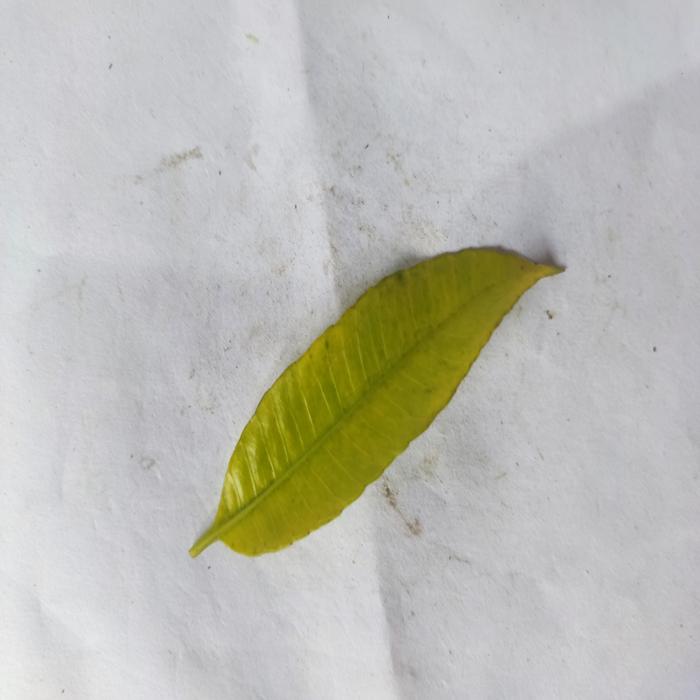
Crop: Hog Plum
Leaf condition: Anthracnose